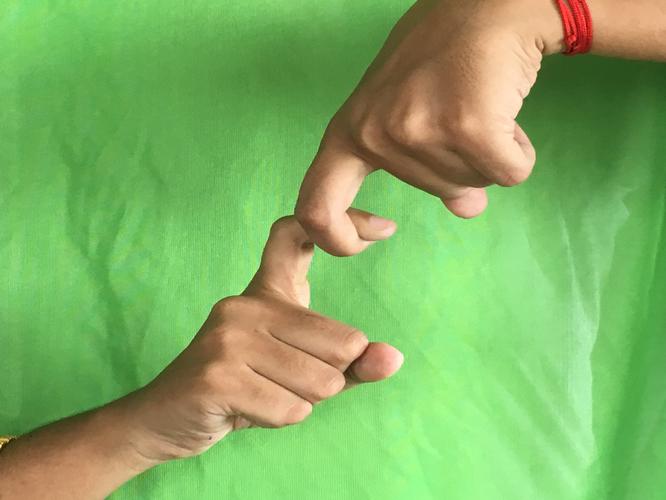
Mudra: Pasha
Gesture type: double_hand